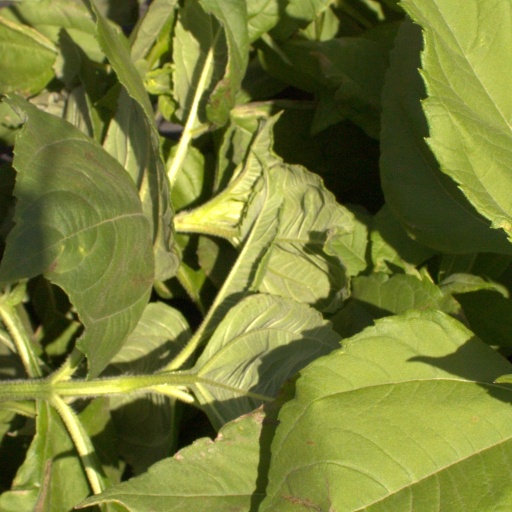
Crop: Jerusalem artichoke